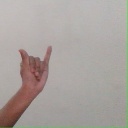
अक्षर: य